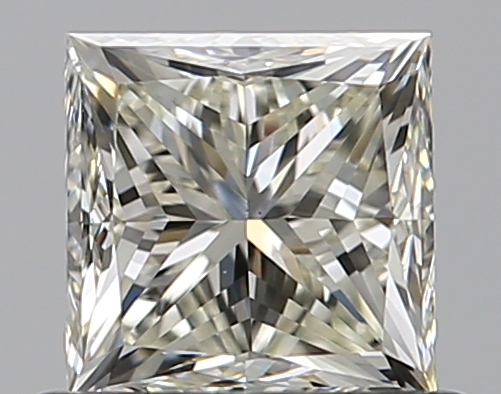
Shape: princess
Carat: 0.7
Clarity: VS1
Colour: L
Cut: GD
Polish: EX
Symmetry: VG
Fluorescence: N
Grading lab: GIA
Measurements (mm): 4.59 x 4.58 x 3.62